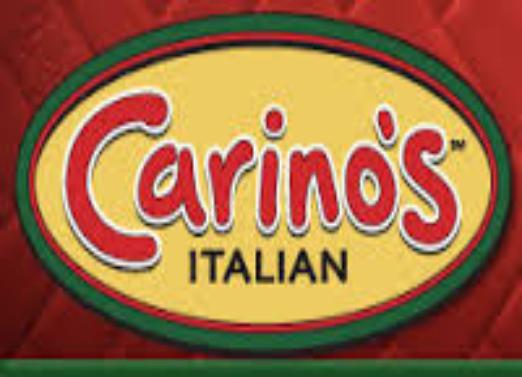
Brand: Carino's Italian Grill
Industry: Food